Osprey body armour

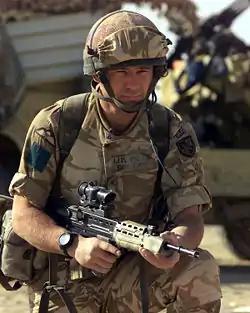
A soldier from 3rd Battalion, The Parachute Regiment, wearing Enhanced Combat Body Armour during Operation Telic

British forces first began using body armour on a widespread basis when combatting terrorist activities in Northern Ireland during Operation Banner, with this initially consisting of M52 and M69 flak vests and then the Individual Northern Ireland Body Armour vest which could be worn under the combat jacket. A vest known as Combat Body Armour was introduced for general issue outside of Northern Ireland in the 1980s, but consisted purely of soft body armour since the focus was on preventing injury from fragments generated by explosive blasts.